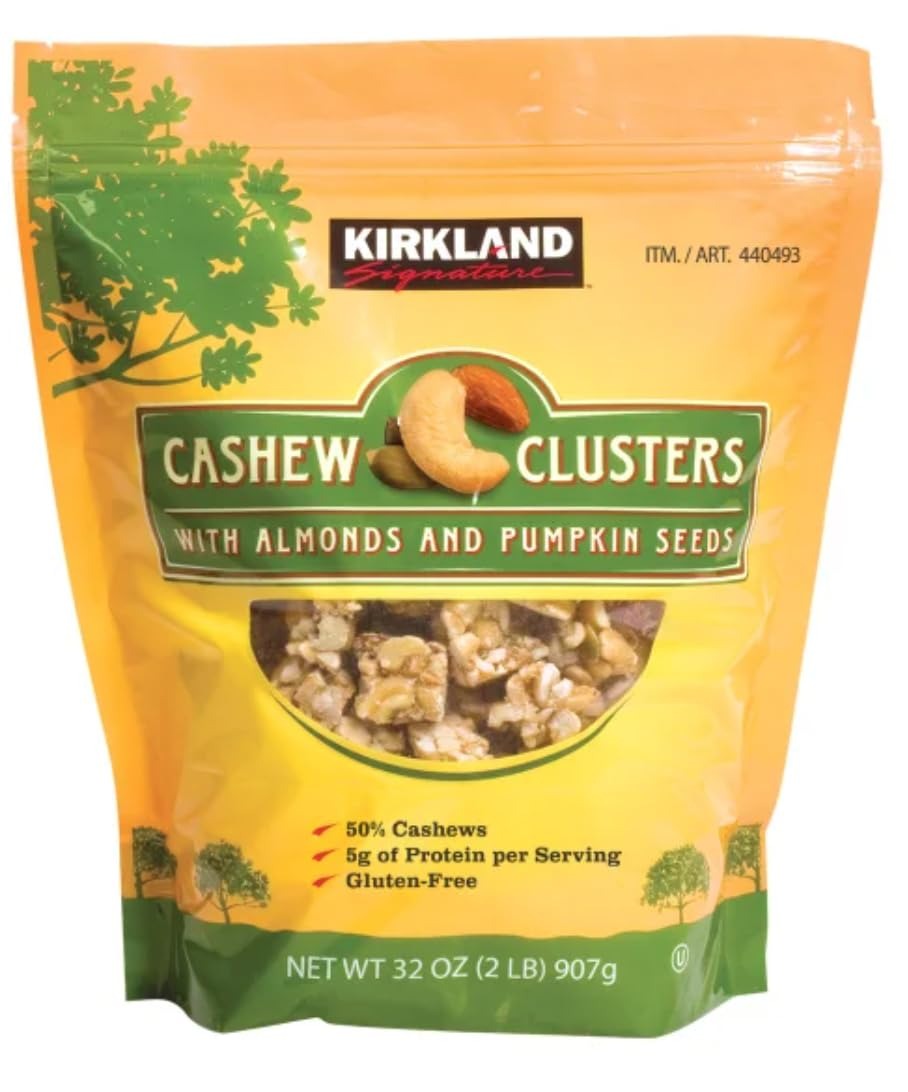
Item Name: Kirkland Signature Cashew Clusters, 2 lbs Bulk Saving
Bullet Point: Signature's Cashew Cluster with Almonds and Pumpkin seeds, 32 Ounce
Value: 176.0
Unit: Ounce

Price: 19.97